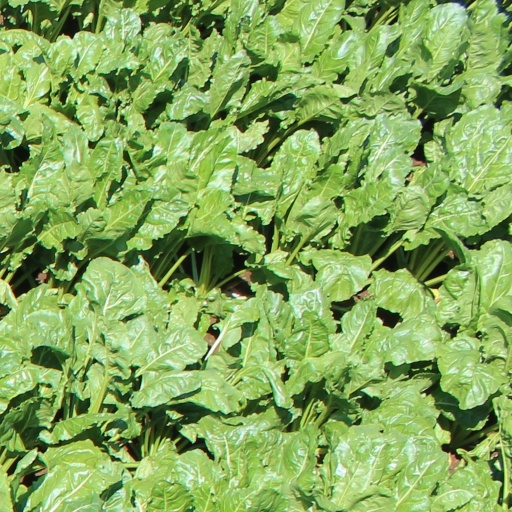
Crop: sugar beet